Shenyang Aircraft Corporation

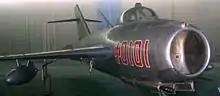
The Shenyang J-5 at Chinese Aviation Museum in Beijing.

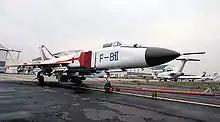
The Shenyang J-8

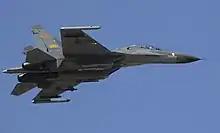
The Shenyang J-11

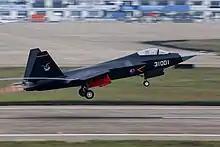
The Shenyang J-31 at the 2014 Zhuhai Air Show.

On 27 November 2007, Cessna announced that the Cessna 162 Light Sport Aircraft would be produced by the Shenyang Aircraft Corporation. The first production Cessna 162 took flight at Shenyang on 17 September 2009. The aircraft was not a success and production ended in January 2014 after 192 were sold.